List of birds of Georgia (U.S. state)

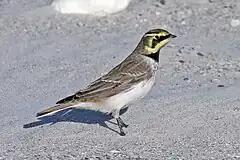
A brown-and-white bird with a yellowish face stands alert on snow.

The family Corvidae includes crows, ravens, jays, choughs, magpies, treepies, nutcrackers, and ground jays. Corvids are above average in size among the Passeriformes, and some of the larger species show high levels of intelligence. Five species of corvids have been recorded in Georgia.